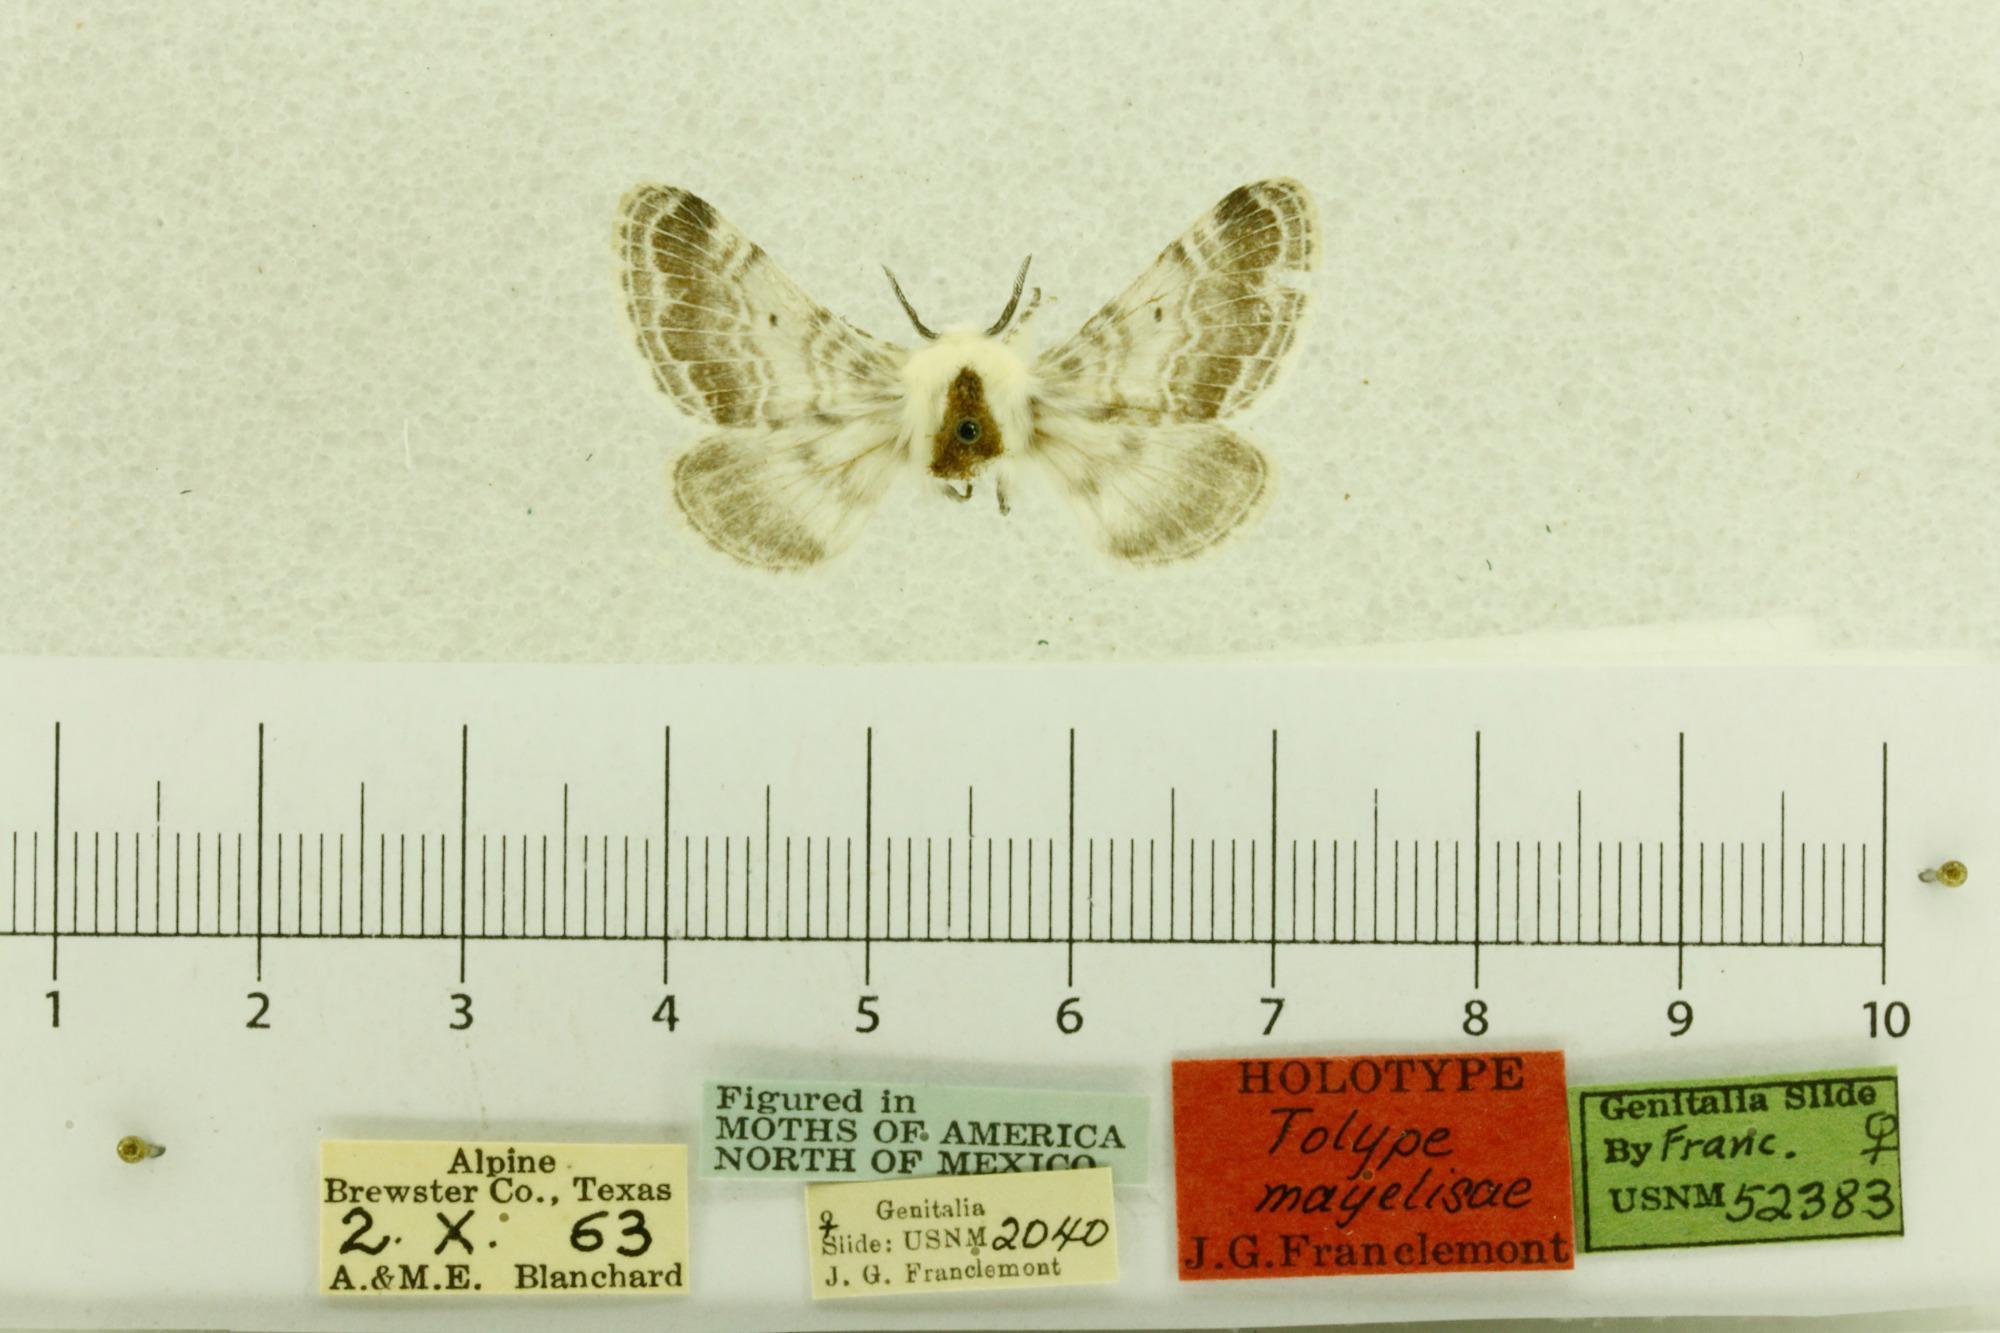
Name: Tolype mayelisae
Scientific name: Tolype mayelisae Franclemont, 1973
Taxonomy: Animalia, Arthropoda, Insecta, Lepidoptera, Lasiocampidae, Poecilocampinae
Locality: Alpine, Texas, United States